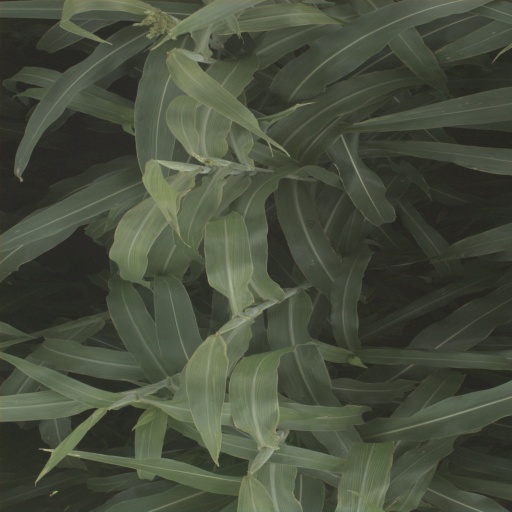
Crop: sorghum